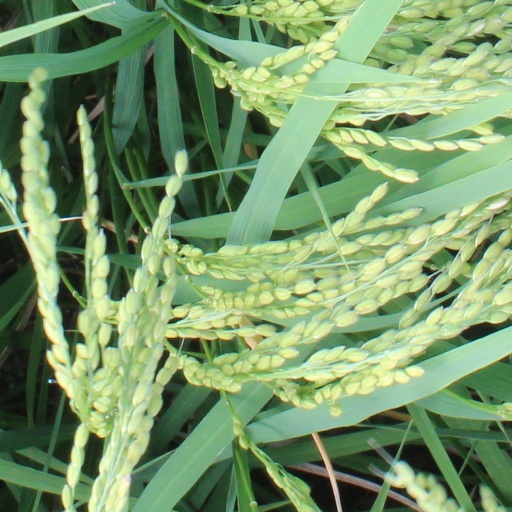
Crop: rice